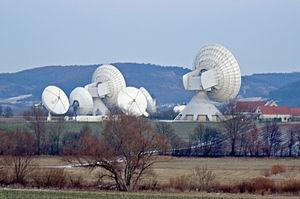
Fuchsstadt est une commune de Bavière, située dans l'arrondissement de Bad Kissingen, dans le district de Basse-Franconie.